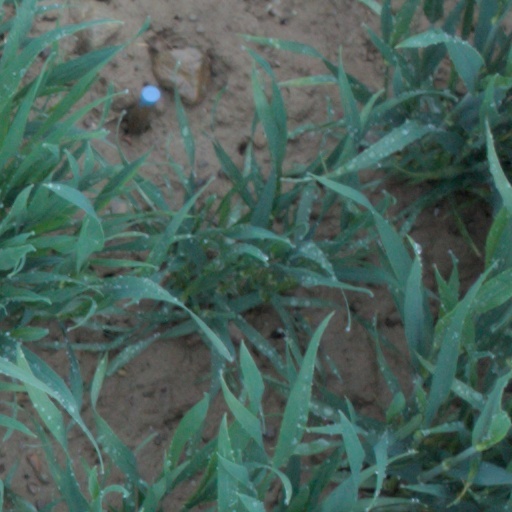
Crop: wheat